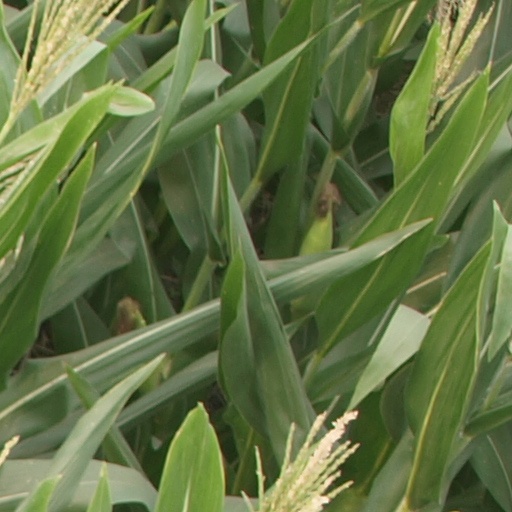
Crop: maize; corn